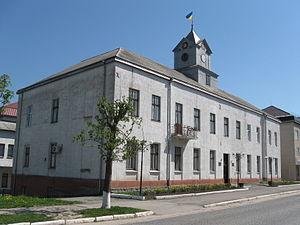
Zboriv ou Zborov, est une ville de l'oblast de Ternopil, dans l’Ouest de Ukraine, et le centre administratif du raïon de Zboriv. Sa population s'élevait à 6 923 habitants en 2013.